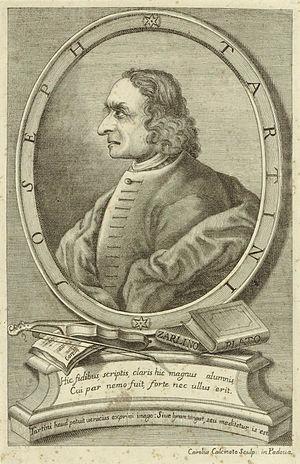
Pièces en trio, de Marin Marais.